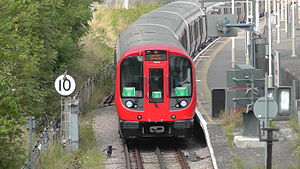
District line / Rullende materiel / S-materiel
District line S7-materiel på Kensington (Olympia) Station.
District line er en London Underground-bane, der krydser Storlondon fra øst til vest. Fra Upminster, den østlige endestation, forløber banen gennem det centrale London til Earl's Court, før den deler sig i tre vestlige afgreninger, til Ealing Broadway, Wimbledon og Richmond. Der er en kort gren, der går fra Earl's Court til Kensington. En gren forløber også fra Earl's Court mod nord til Edgware Road via Paddington. Banen er farvet grøn på netværkskortet, og den betjener 60 stationer på 64 km, og med broer over Themsen på Wimbledon- og Richmond-grenene, er det den eneste London Underground-bane, der krydser floden på denne måde. Sporet og stationer mellem Barking og Aldgate East deles med Hammersmith & City line, og mellem Tower Hill og Gloucester Road, samt Edgware Road-grenen deles med Circle line. Nogle af stationerne deles med Piccadilly line. Modsat Londons dybtliggende tube-baner er jernbanetunnellerne beliggende lige under overfladen og er af en størrelse svarende til de britiske fjernbaner.